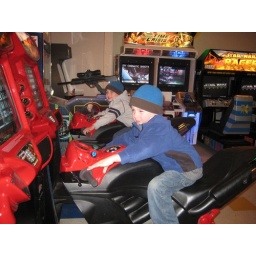
Jack and Owen (along with their twin hats) ride the motorcycles in the arcade while waiting to bowl